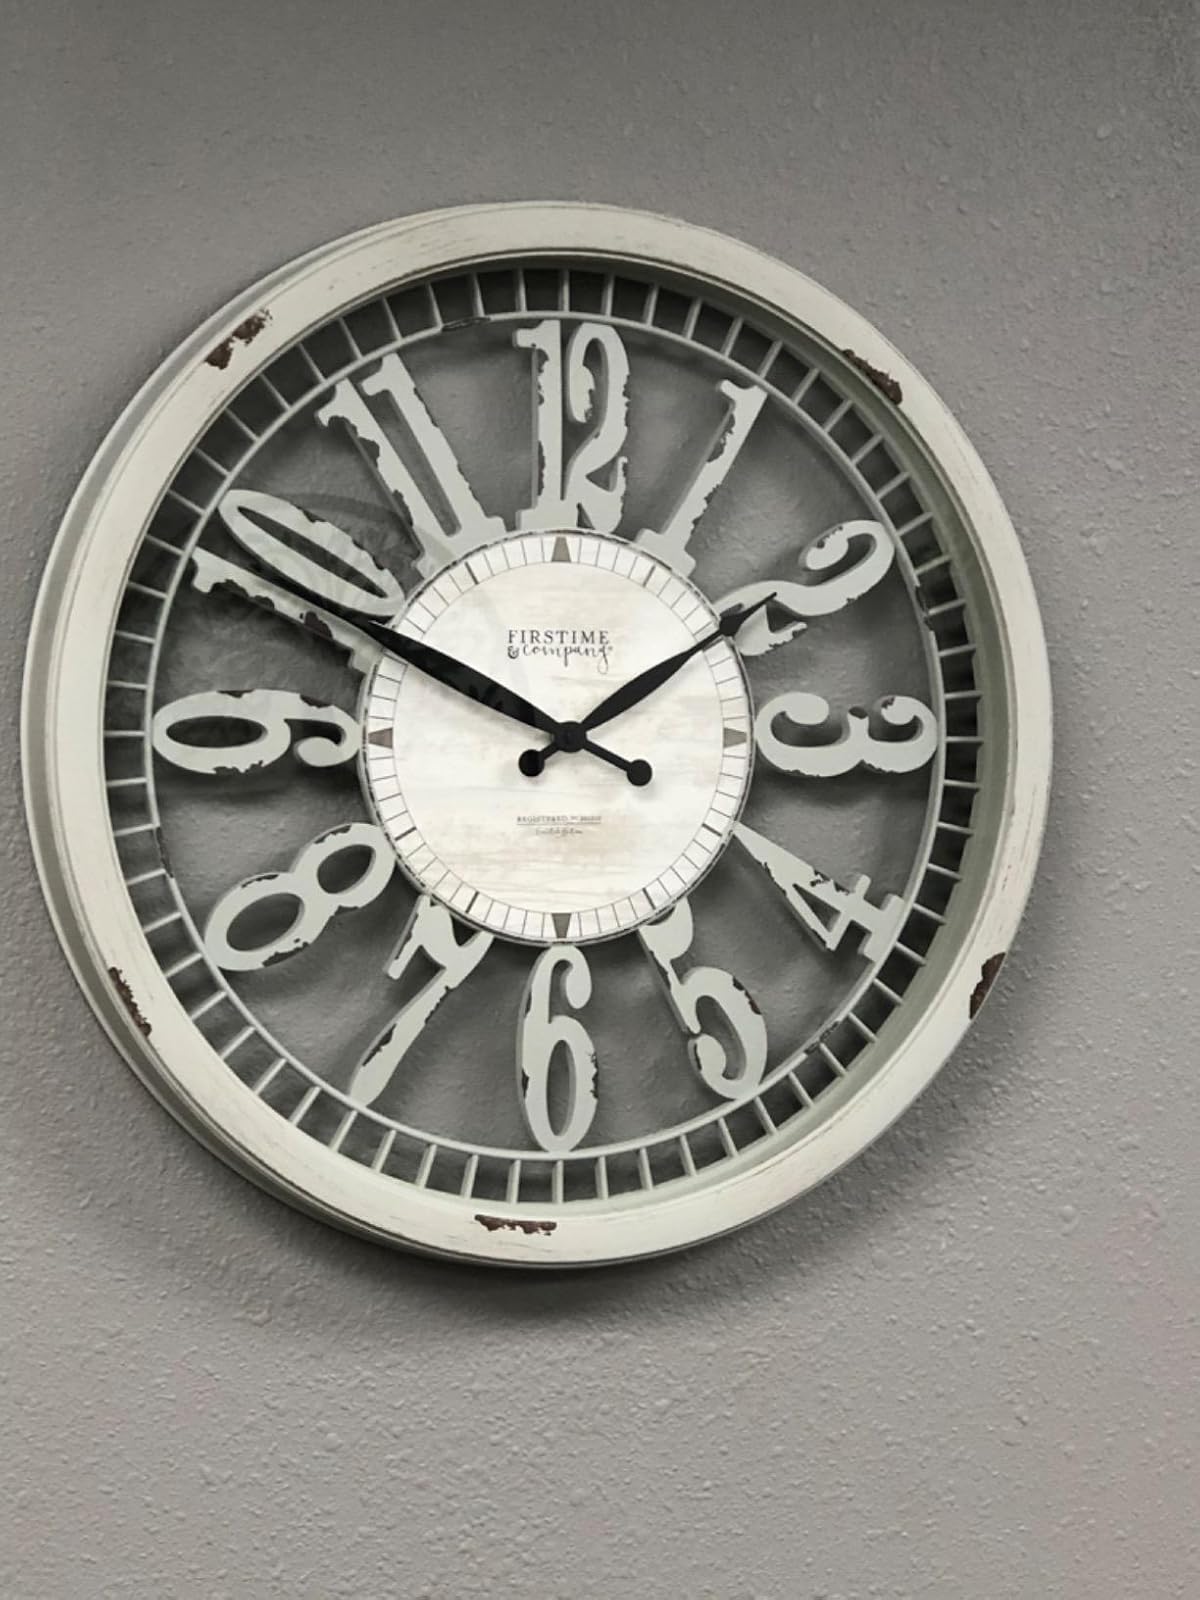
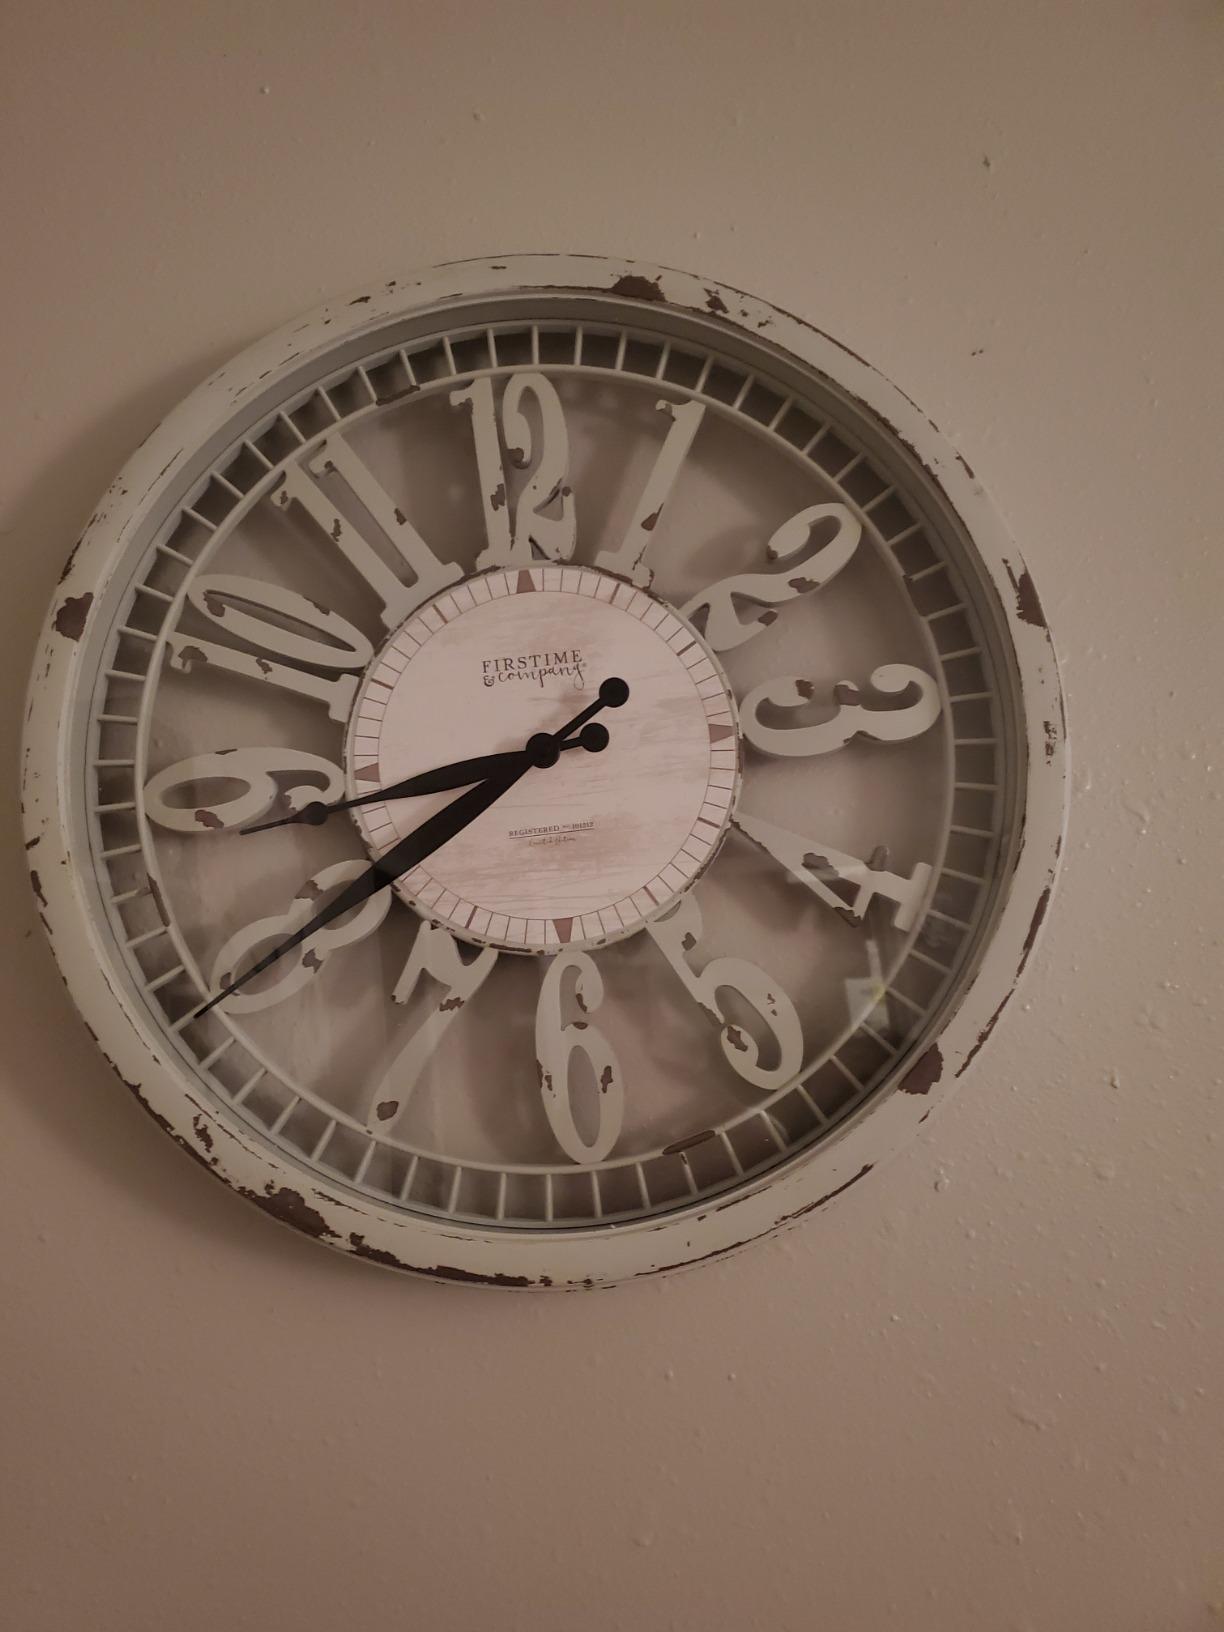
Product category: clock
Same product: yes